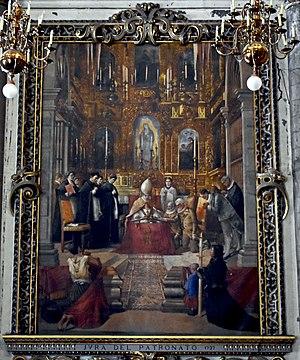
Notre-Dame de Guadalupe ou Vierge de Guadalupe est, au Mexique, le nom donné à la Vierge Marie qui serait apparue, selon la tradition, à un indigène du Mexique, Juan Diego, en 1531, ainsi qu'à l'image acheiropoïète qui lui est associée. La Vierge de Guadalupe est une figure du catholicisme en Amérique latine ; sa fête, le 12 décembre rassemble toutes les nations américaines. À cette occasion, de nombreuses célébrations sont organisées dans le monde entier.
Le Temple expiatoire du Christ-Roi aussi connu sous le nom de la Vieille Basilique de Notre-Dame de Guadalupe, est une basilique catholique consacrée à la Vierge de Guadalupe, située dans le sanctuaire marial de Notre-Dame de Guadalupe, au nord de Mexico.